Naitō Yorinao

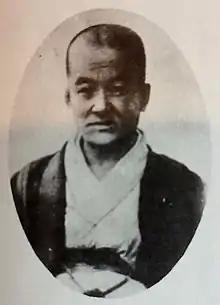

was the 8th (and final) Naitō "daimyō" of Takatō Domain in Shinano Province, Honshū, Japan (modern-day Nagano Prefecture) and 13th hereditary chieftain of the Takatō-Naitō clan. His courtesy title before the Meiji restoration was "Yamato-no-kami", "Suruga-no-kami" and subsequently "Wakasa-no-kami", and his Court rank was Junior Fifth Rank, Lower Grade.